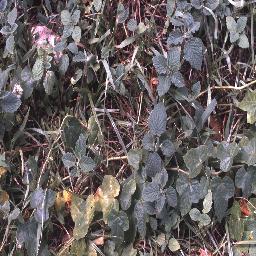
Label: negative